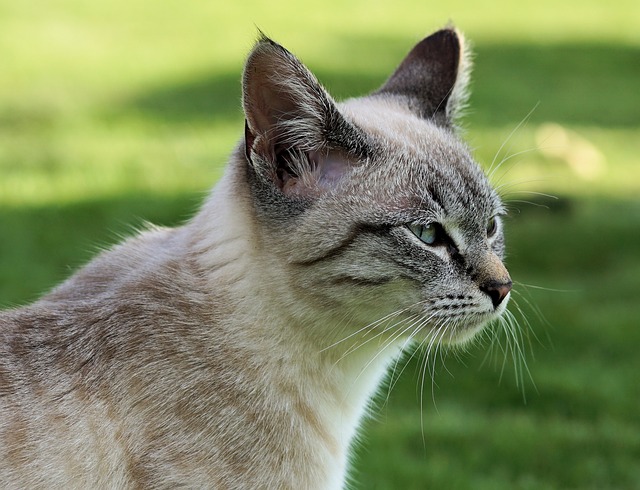
Label: cat